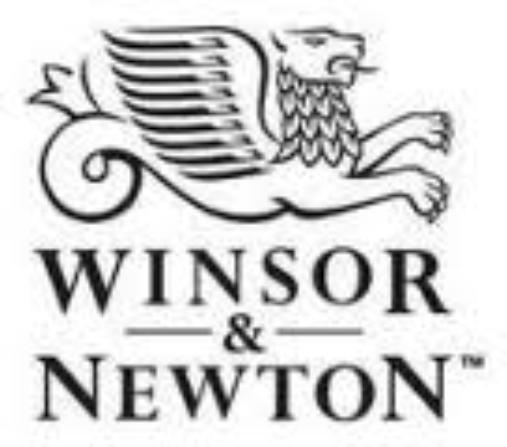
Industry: Leisure